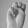
ASL letter: M